Flying squirrel

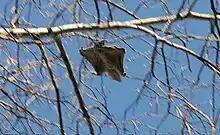
A northern flying squirrel ("Glaucomys sabrinus") gliding

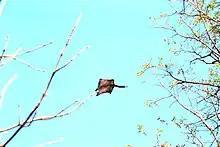
A southern flying squirrel ("Glaucomys volans") gliding

Flying squirrels are not capable of flight like birds or bats; instead, they glide between trees. They are capable of obtaining lift within the course of these flights, with flights recorded to . The direction and speed of the animal in midair are varied by changing the positions of its limbs, largely controlled by small cartilaginous wrist bones. There is a cartilage projection from the wrist that the squirrel holds upwards during a glide. This specialized cartilage is only present in flying squirrels and not other gliding mammals. Possible origins for the styliform cartilage have been explored, and the data suggests that it is most likely homologous to the carpal structures that can be found in other squirrels. This cartilage along with the manus forms a wing tip to be used during gliding. After being extended, the wing tip may adjust to various angles, controlling aerodynamic movements. The wrist also changes the tautness of the patagium, a furry parachute-like membrane that stretches from wrist to ankle. It has a fluffy tail that stabilizes in flight. The tail acts as an adjunct airfoil, working as an air brake before landing on a tree trunk.